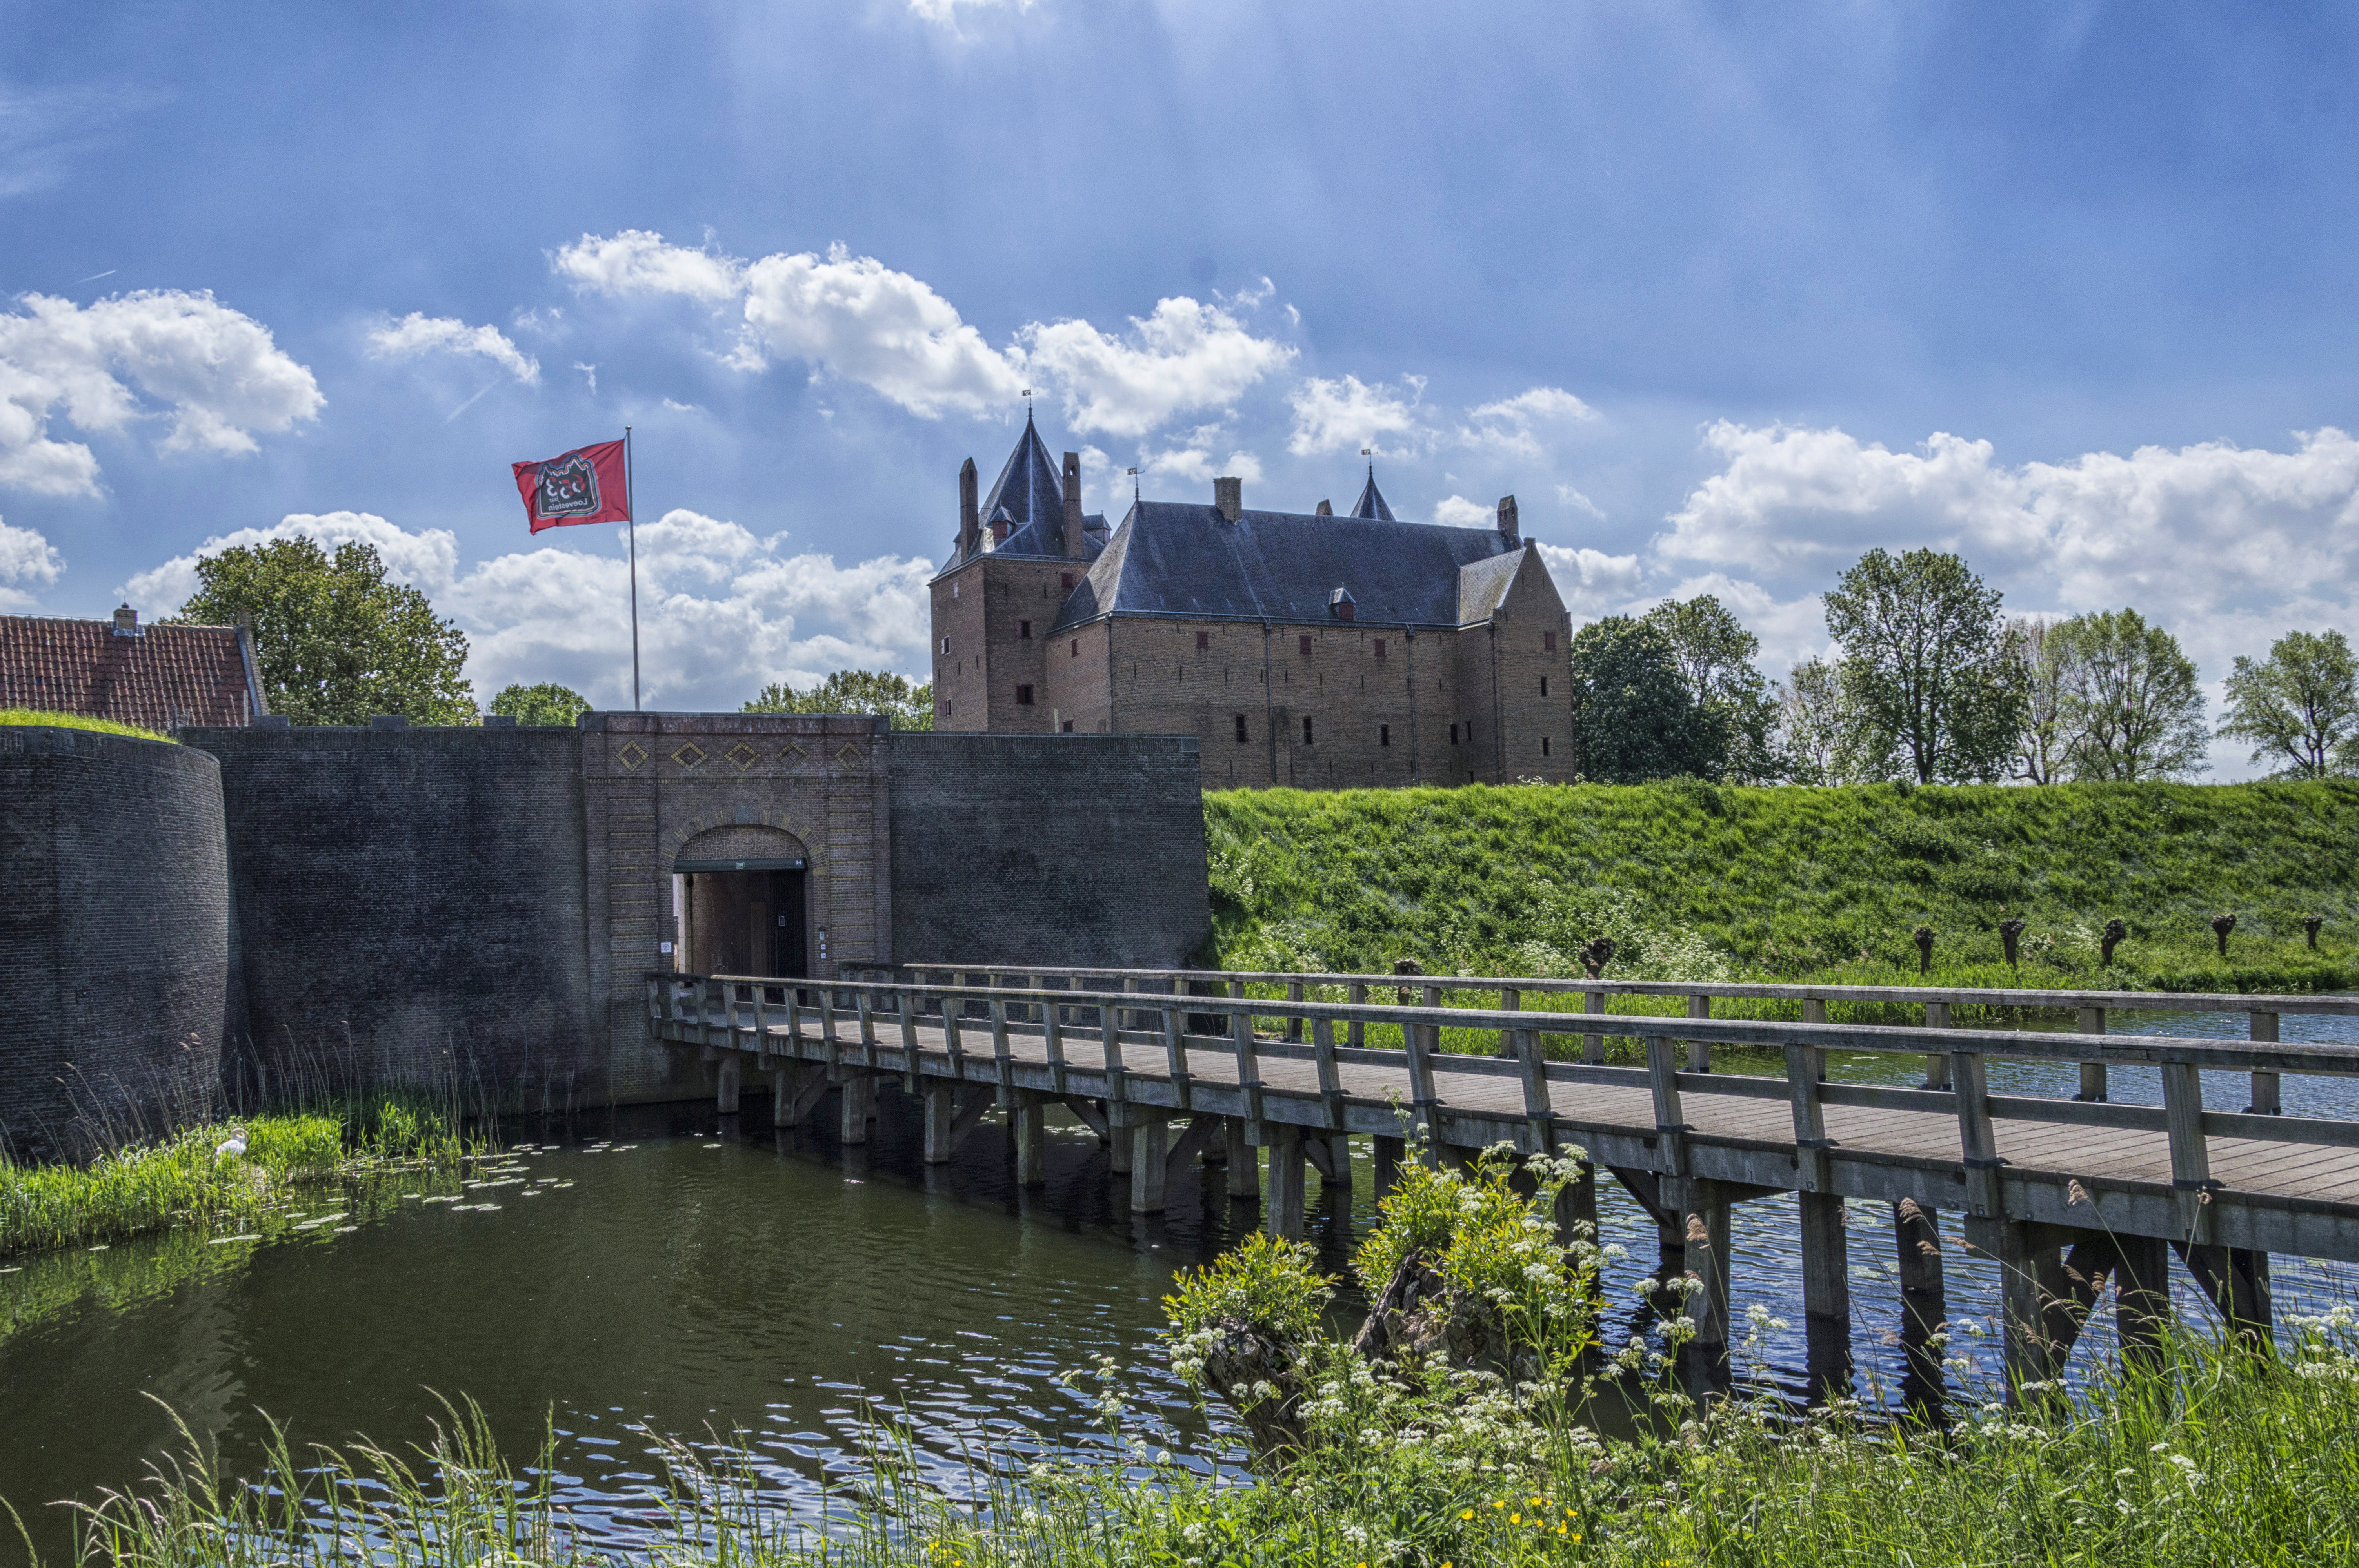
water, outdoor, bridge, van, chateau, river, canal, photo, transport, reflection, castle, landmark, reservoir, nikon, fortification, tourism, waterway, holland, nederland, netherlands, brug, de, dutch, outdoorphotography, picture, photograph, fotos, foto, pd, urbanphotography, kasteel, paulvandevelde, pdvandevelde, padagudaloma, dordrecht, nederlandinfotos, urbanfotografie, pvdvfotografie, pdvandeveldedordrecht, nederlandsefotografie, dutchphotogaraphy, totallydutch, fotografienederland, hollandsefotografie, fotografieholland, velde, moat, zaltbommel, loevestein, poederoijen, rural area